Architecture of Africa

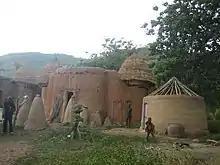
Taberma houses in Togo

Great Zimbabwe was the largest stone structure in pre-colonial Southern Africa. It was constructed and expanded for more than 300 years in a local style that eschewed rectilinearity for flowing curves. Neither the first nor the last of some 300 similar complexes located on the Zimbabwean plateau, Great Zimbabwe is set apart by the large scale of its structures. Its most formidable edifice, commonly referred to as the Great Enclosure, has dressed stone walls as high as extending for approximately , making it the largest ancient structure south of the Sahara. Houses within the enclosure were circular and constructed of wattle and daub, with conical thatched roofs.